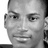
Emotion: neutral